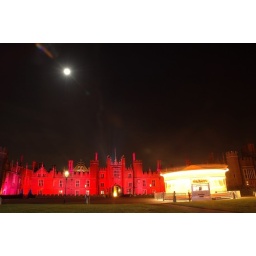
Hampton Court in the moonlight - the red light is from the lighting up of the buildings they do at night.